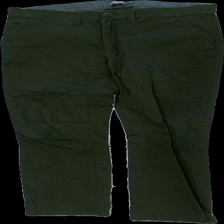
View: front
Type: Trousers
Category: Men
Brand: Dressman
Colors: Green
Material: 100% cotton
Cut: Regular
Season: All
Price range: 50-100
Recommended usage: Reuse
Comment: Size: 32/32